Wand

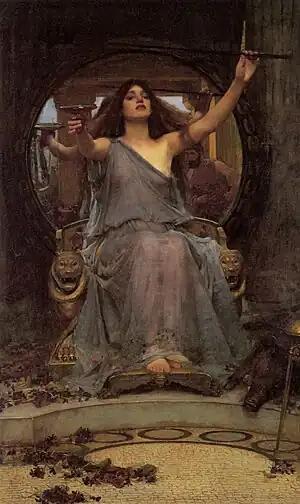
Circe with her magical wand, in "Circe Offering the Cup to Ulysses", an 1891 painting by John William Waterhouse

The concept of magic wands was used by the ancient Greek writer Homer, in his epic poems "The Iliad" and "The Odyssey". In all cases, Homer used the word "rhabdos" (ῥάβδος), which means 'rod', and implies something that is thicker than the modern conception of wands. In those books, Homer wrote that magic wands were used by three different gods, namely Hermes, Athena, and Circe. In "The Iliad", Homer wrote that Hermes generally used his magic wand Caduceus to make people sleep and wake up. In "The Odyssey", Homer wrote that Athena used her magic wand to make Odysseus old, and then young again, and that Circe used her magic wand to turn Odysseus's men into pigs.